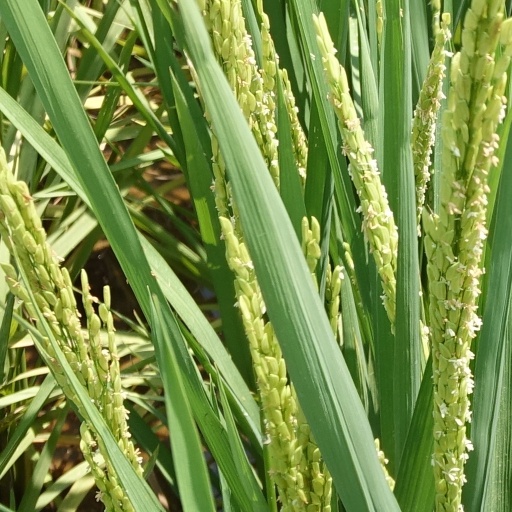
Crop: rice